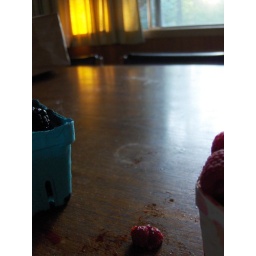
labor day weekend at the lake house in bridgman, michigan with 17 of our closest friends :D